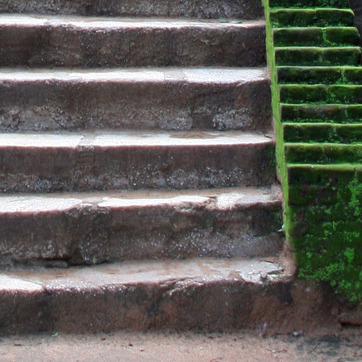
Material: stone